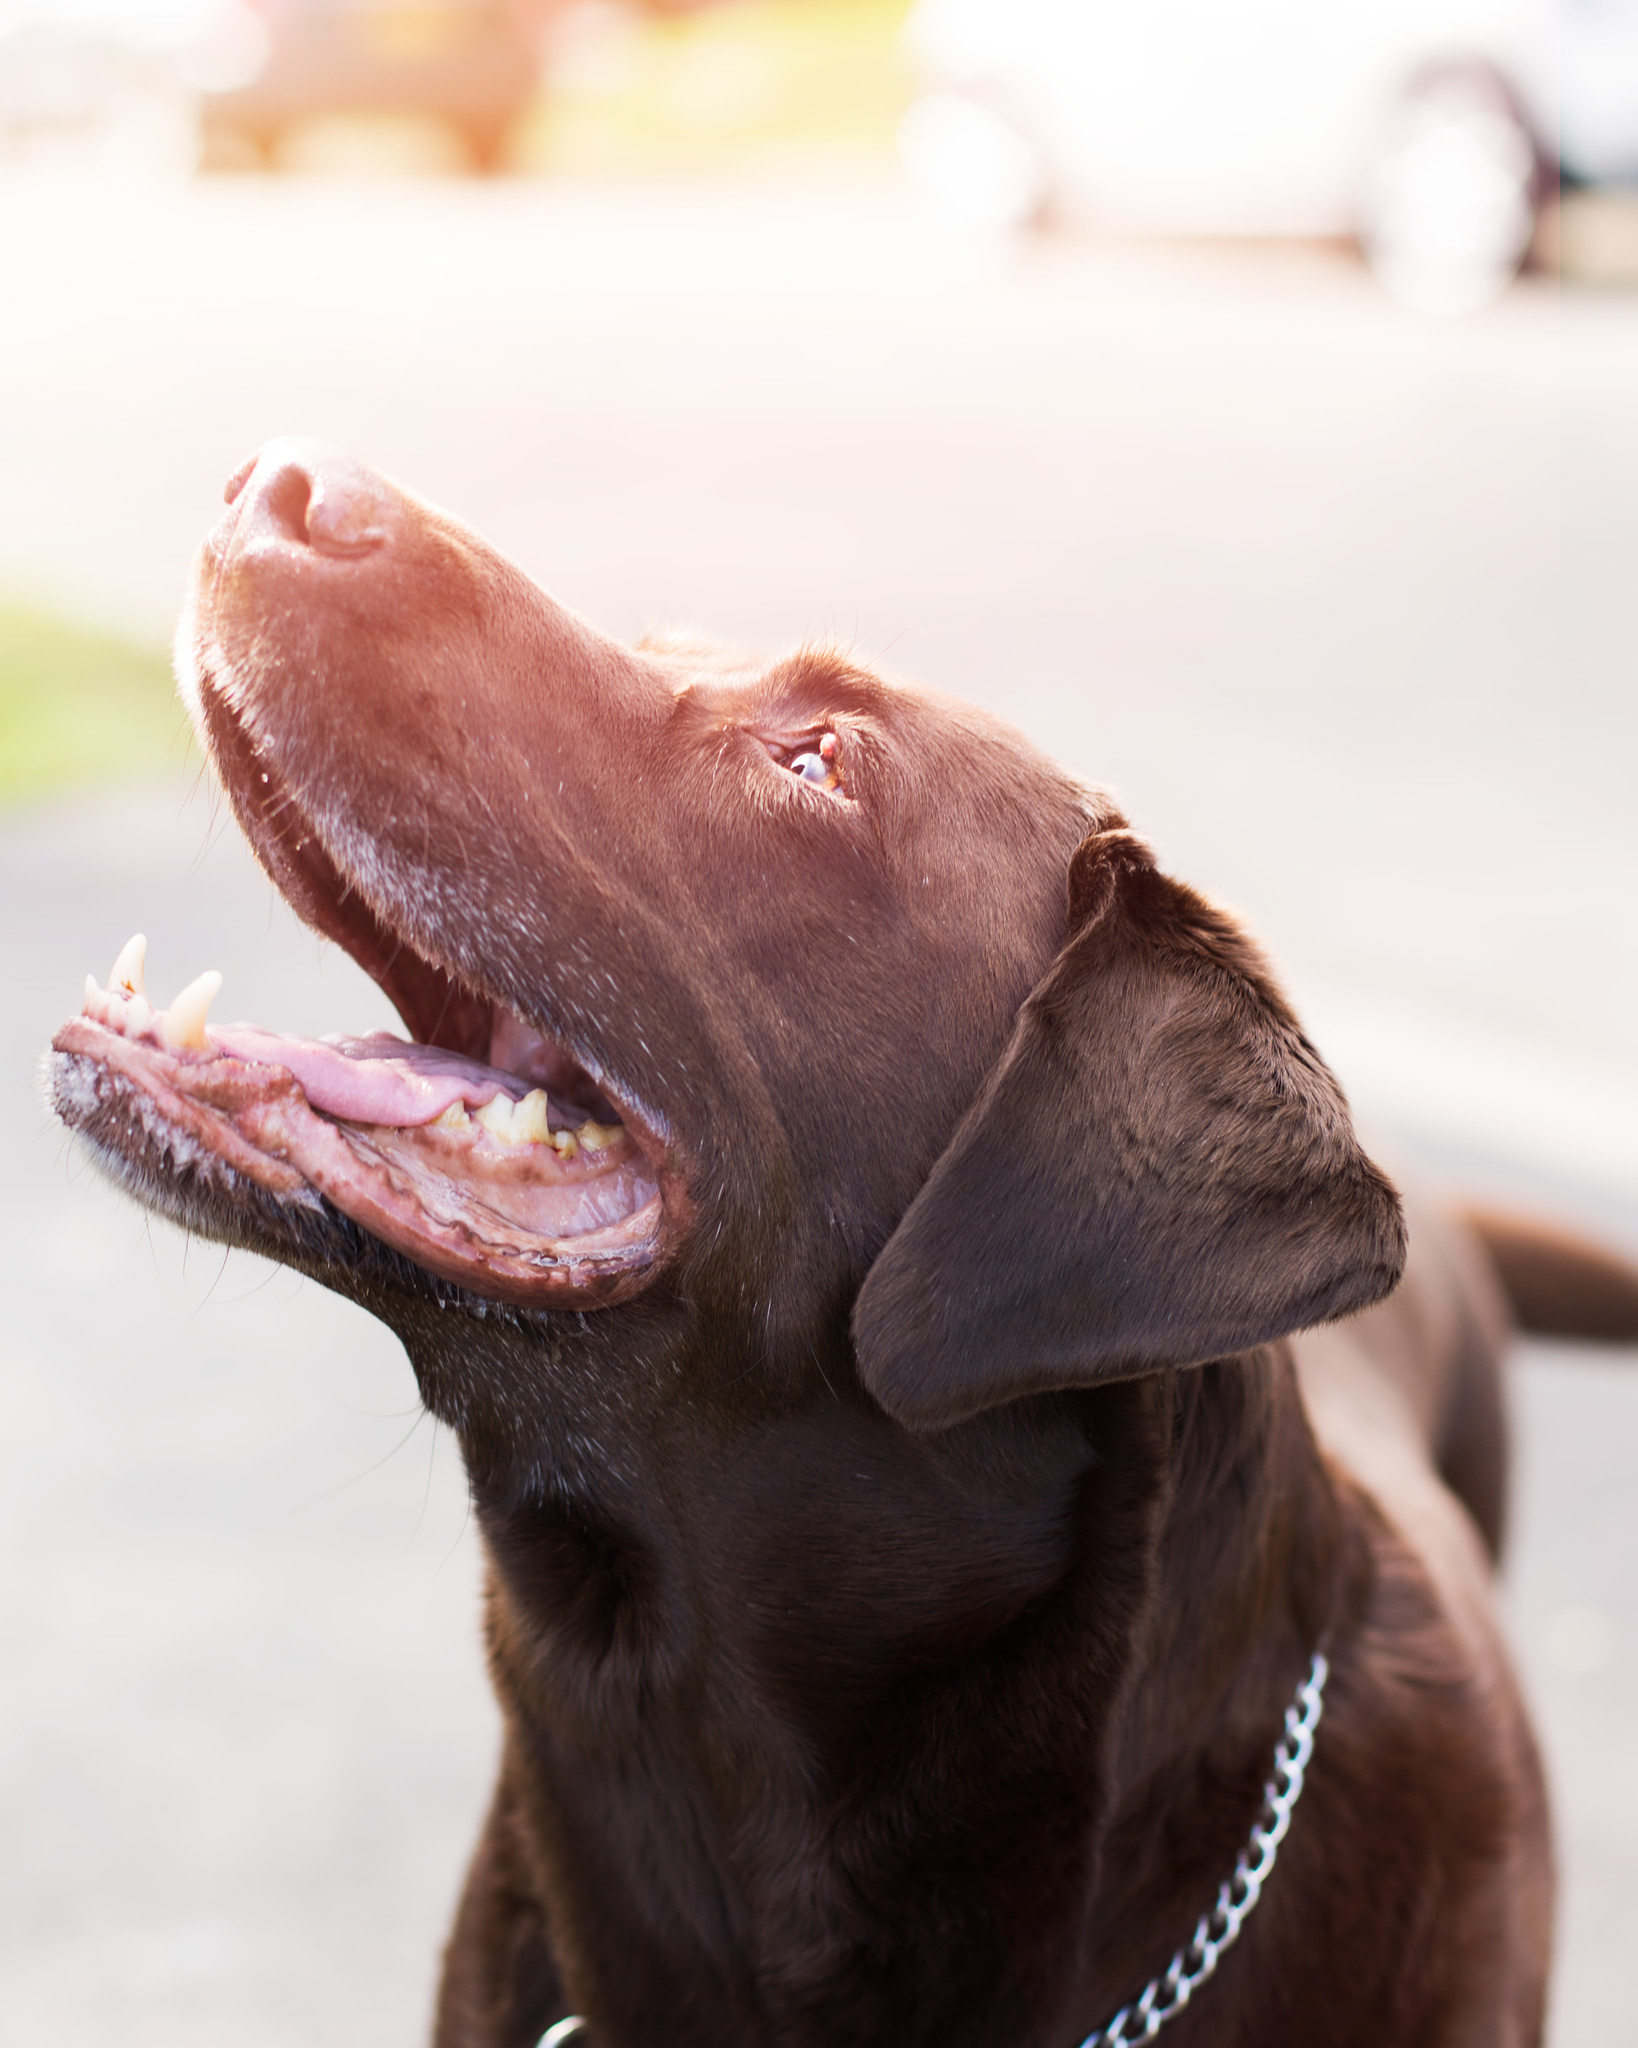
puppy, dog, animal, pet, mammal, close up, nose, snout, vertebrate, labrador retriever, retriever, animal photography, dog like mammal